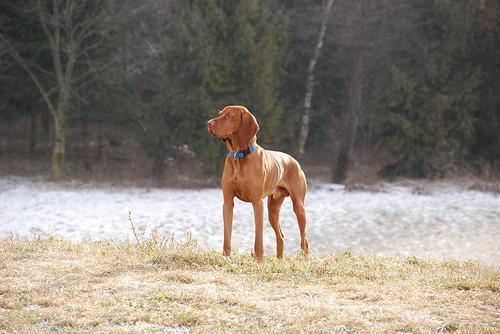
vizsla